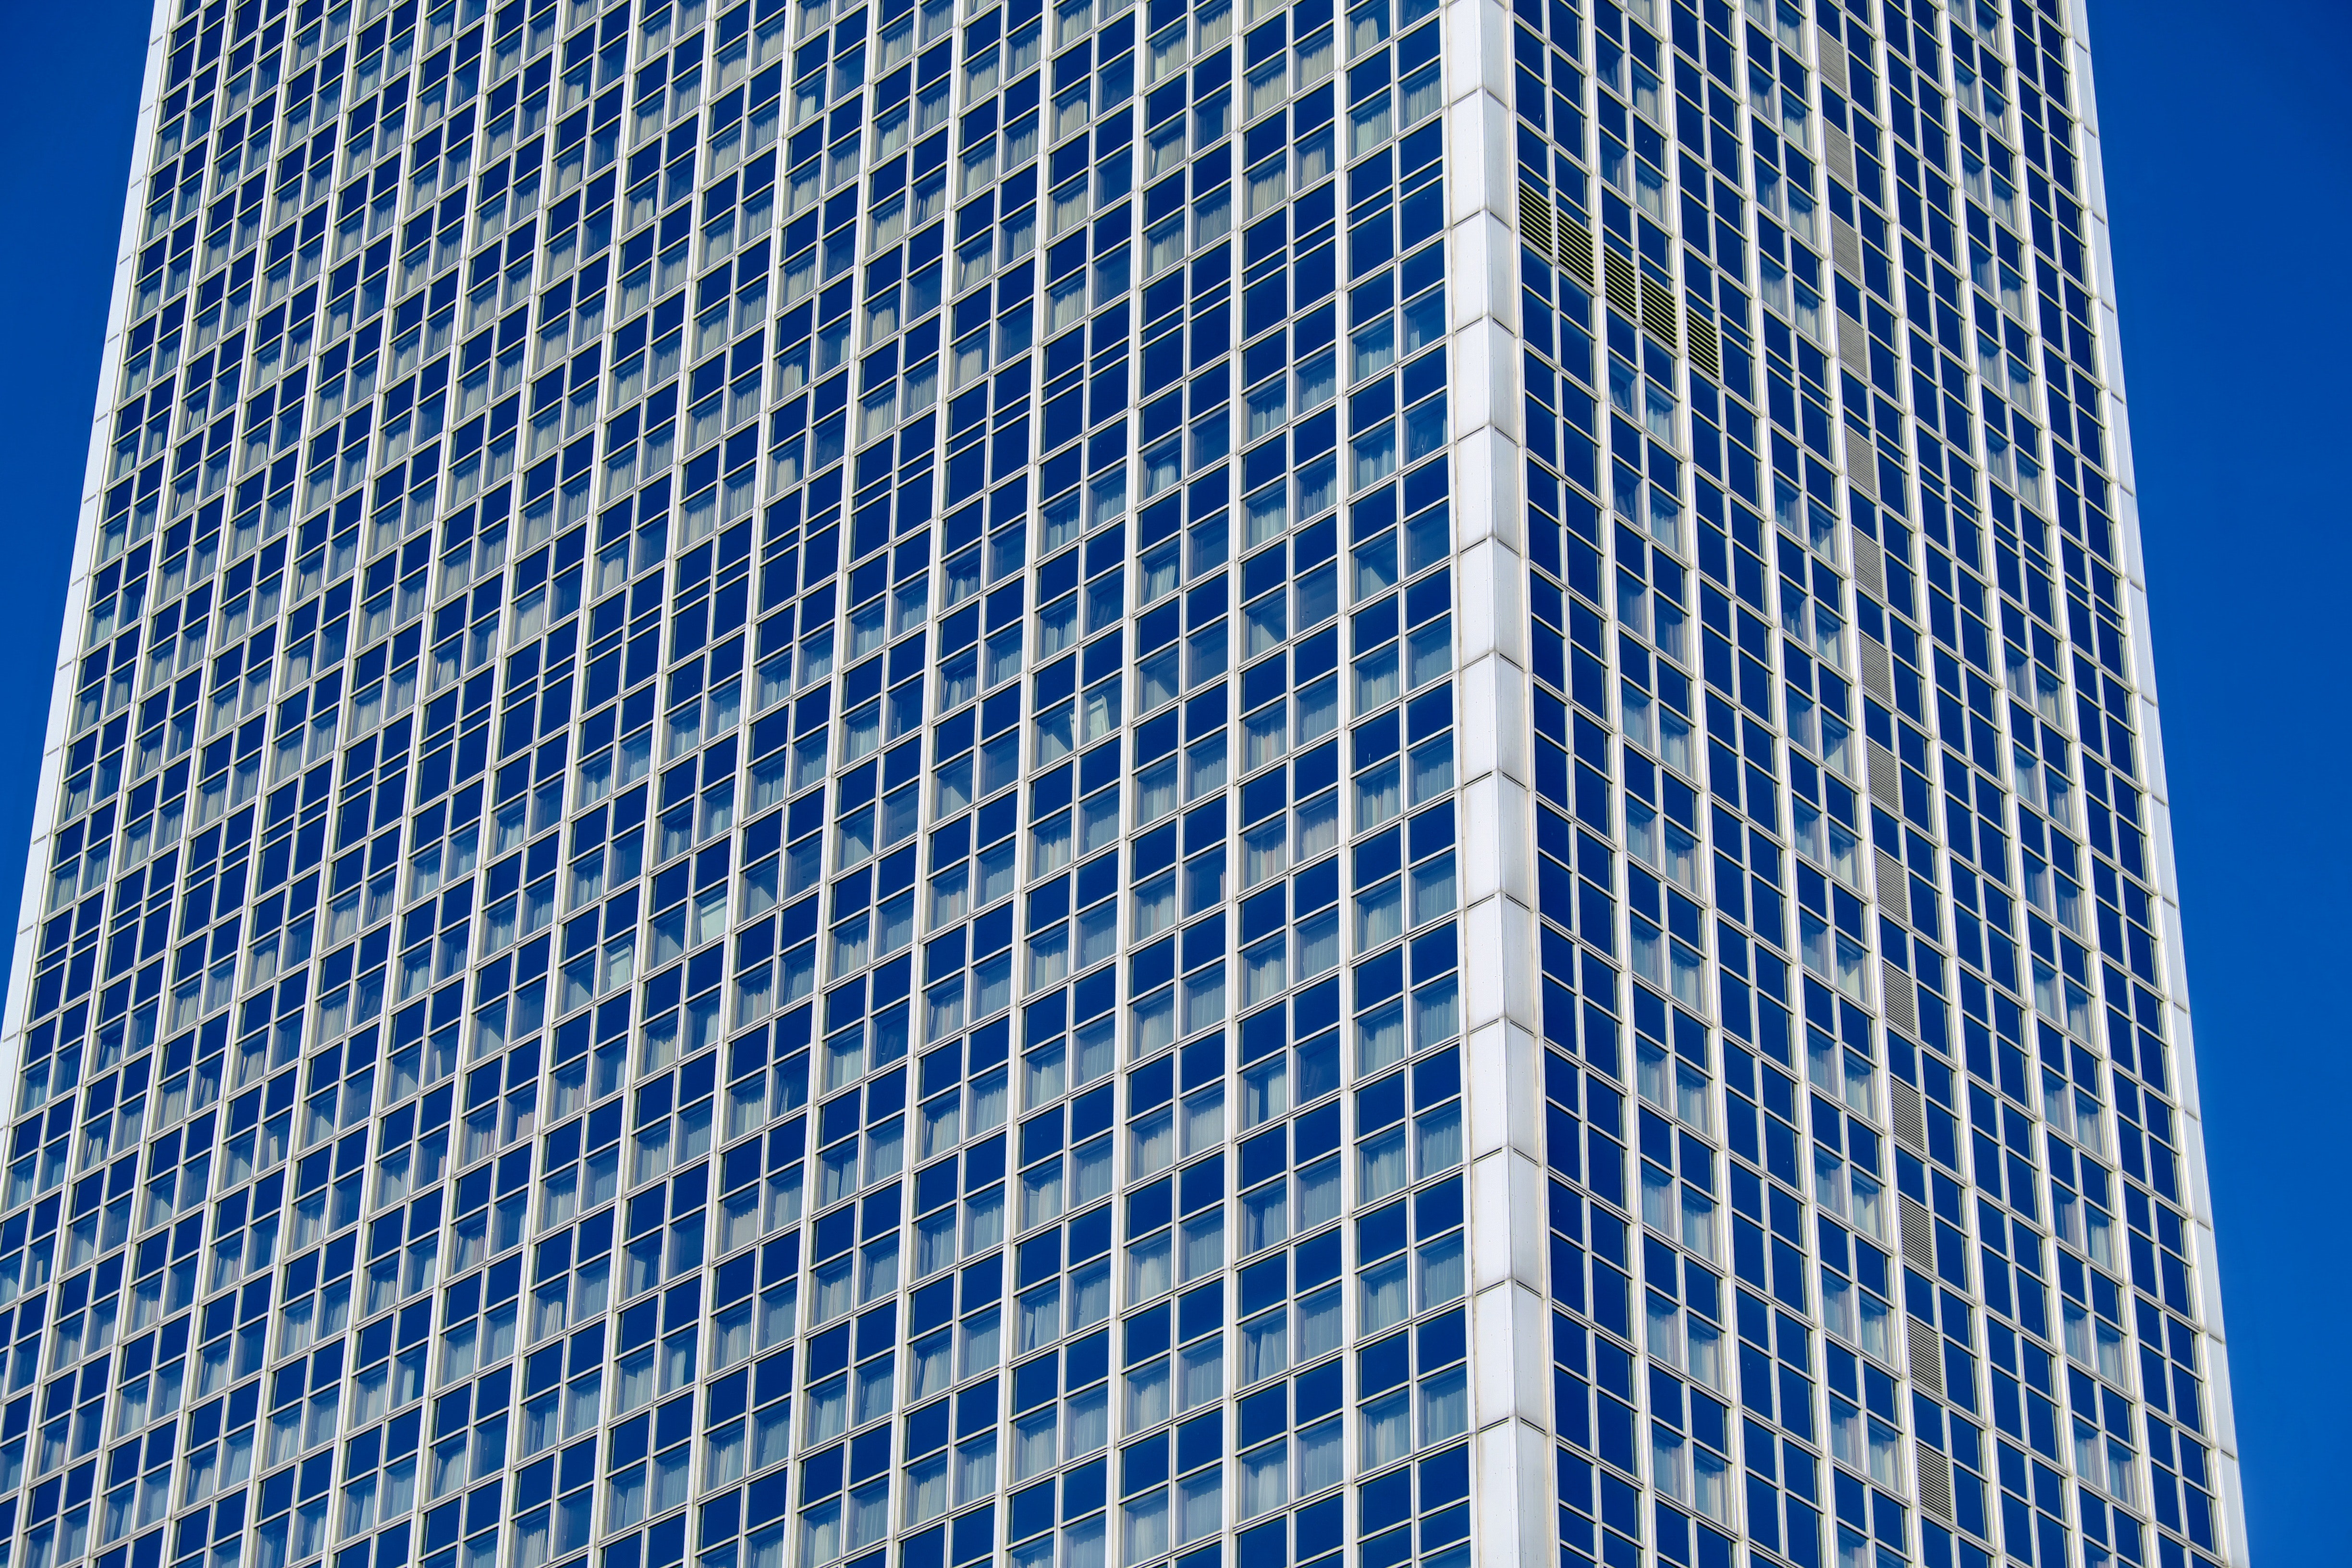
skyscraper, blue, commercial building, daytime, metropolitan area, tower block, architecture, building, corporate headquarters, condominium, metropolis, human settlement, real estate, city, urban area, line, headquarters, tower, electric blue, sky, facade, mixed use, company